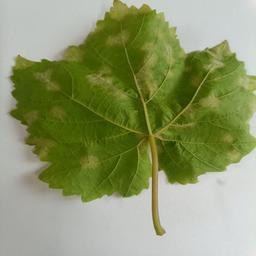
Label: Downy Mildew